Jason Tsai

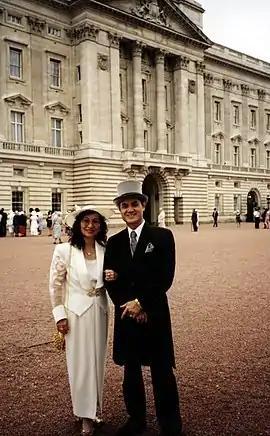
Jason Tsai and his wife in front of Buckingham Palace, July 1997

Jason Tsai (born Tsai Ji-chun ; 17 May 1951 at Tainan County, Taiwan, is a Taiwanese founder and chairman of the Entagroup of telecommunications companies in the United Kingdom (UK); including Entatech UK Ltd, Entamedia Ltd, and Enta.net. He is also the founder of UK Telford Chinese School, and the president of The Tsai Lao-Chi Charitable Foundation in the UK.